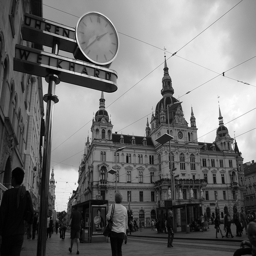
A crowded city street with a tall white building.
a vintage photo of a bunch of people walking in front of buildings
A clock mounted on a sign post near a building with several towers.
A black and white image of many people near the huge castle.
An old street sign featuring an analog clock.